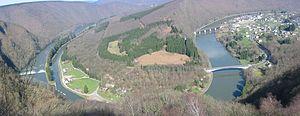
Mont des Brumes est une station de ski située dans les Ardennes belges, entre Francorchamps et La Gleize. Cette station possède l'une des plus longues pistes de ski alpin en Belgique, avec notamment une piste rouge de 850 mètres de longueur sur près de 200 mètres de dénivelé. Le site possède également une piste pour débutants de 150 mètres.
Laifour est une commune française, située dans le département des Ardennes en région Grand Est.